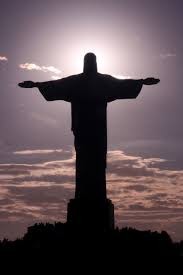
Landmark: Christ the Reedemer